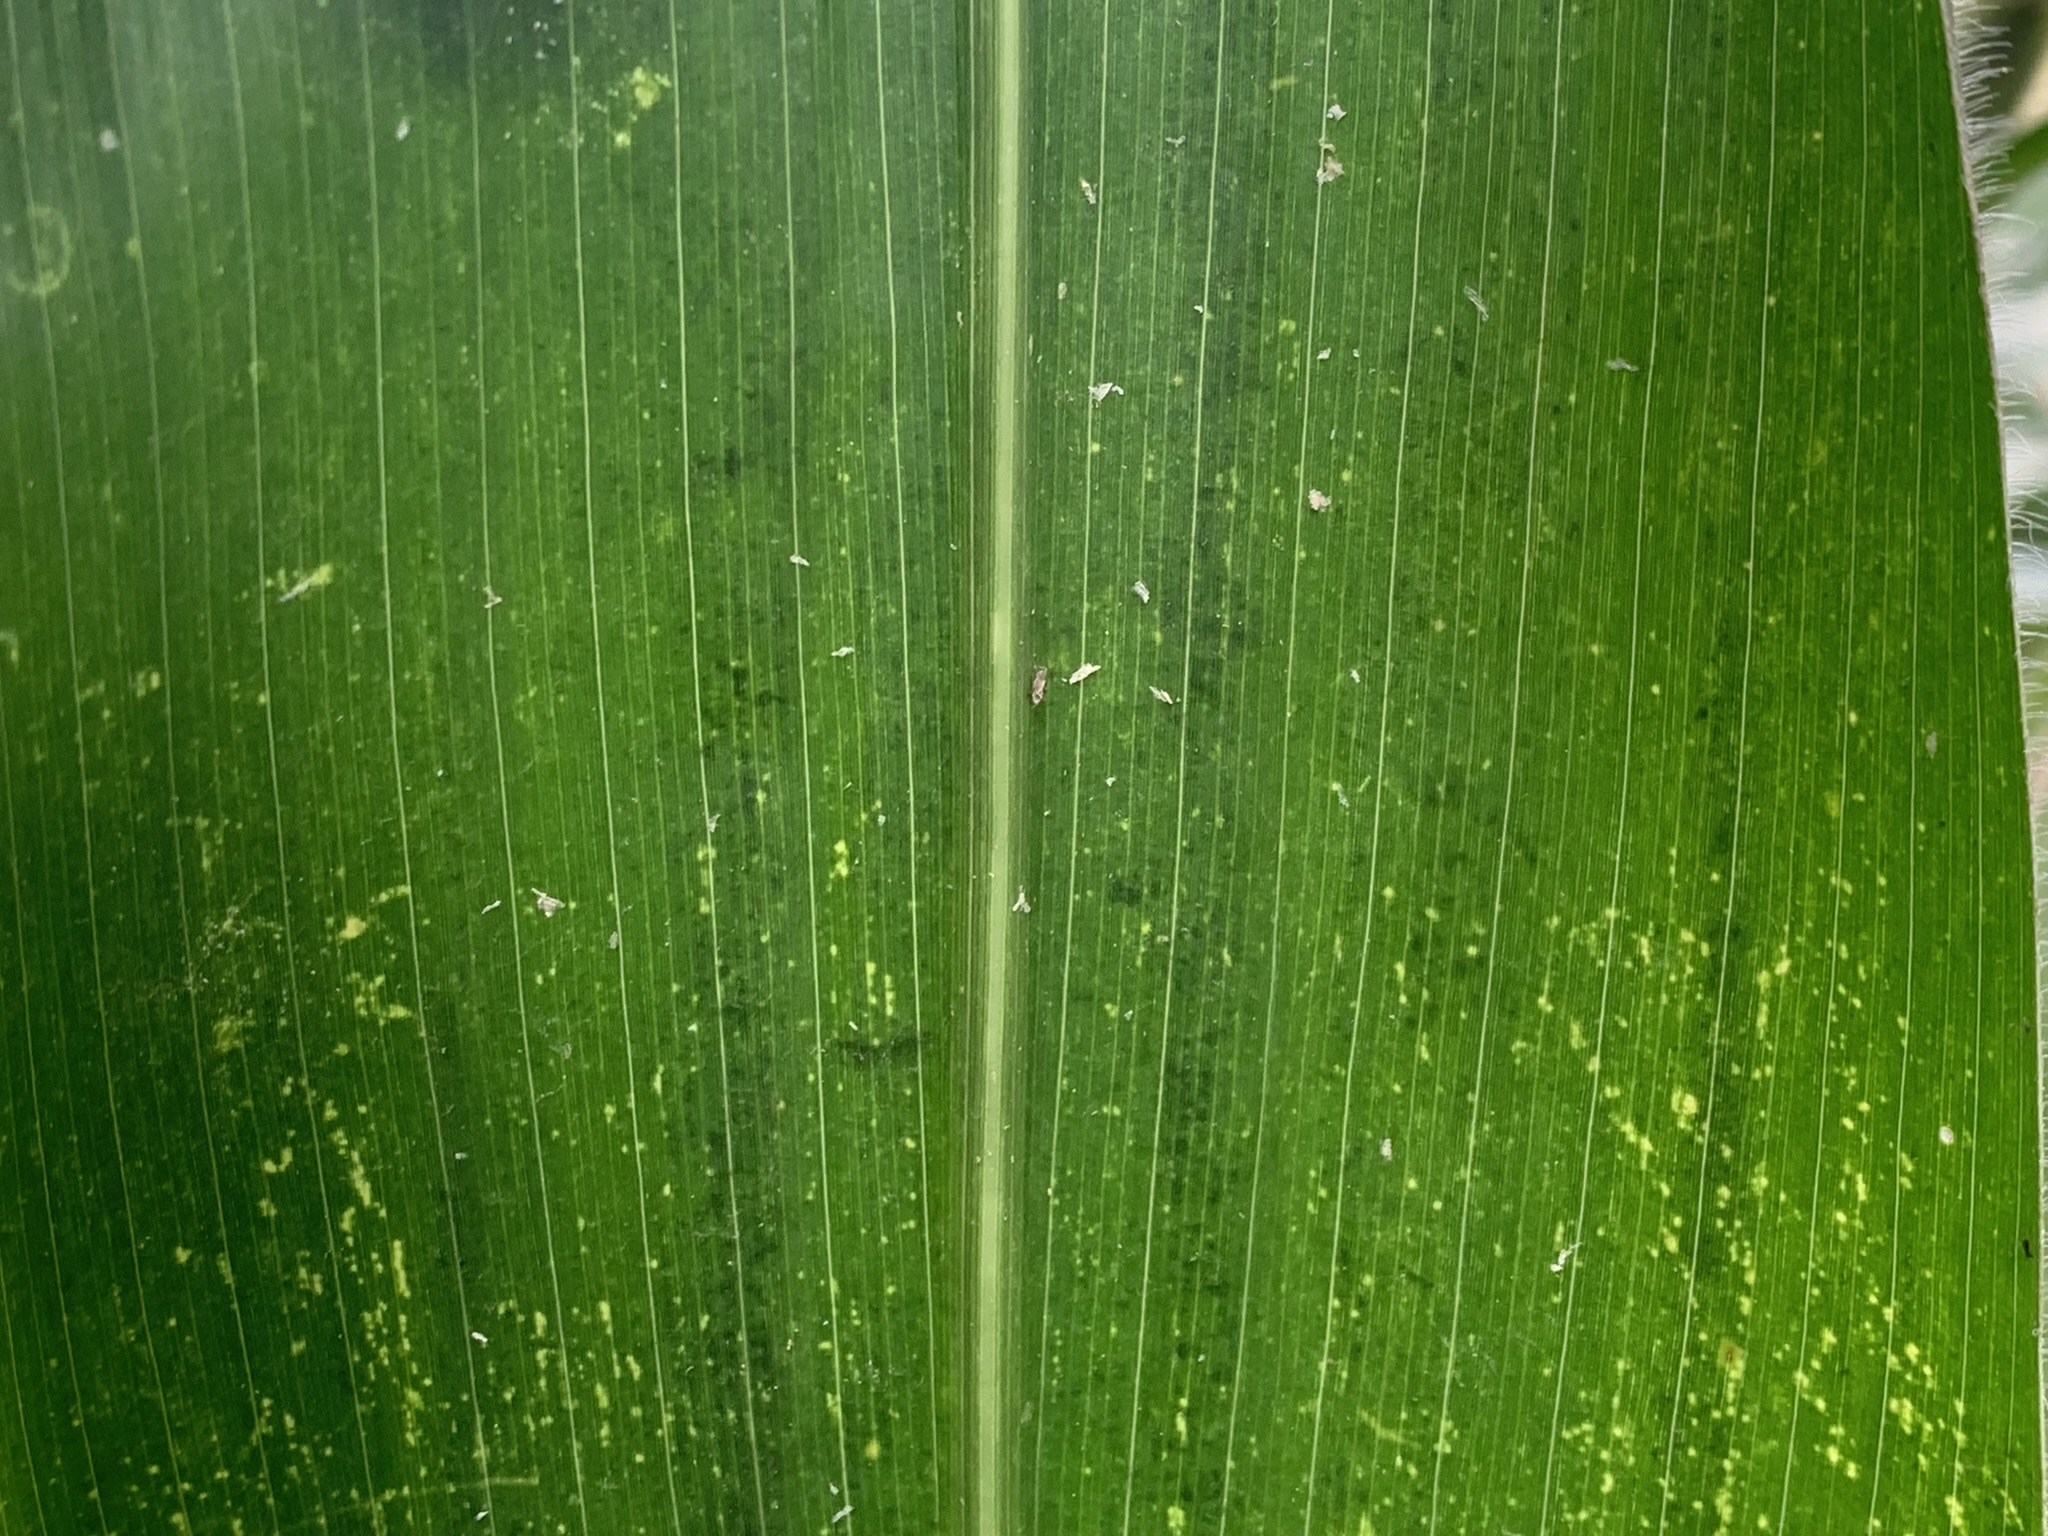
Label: MLN